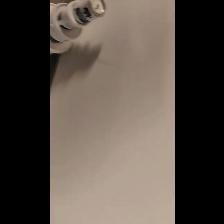
Label: NonHuman